English law

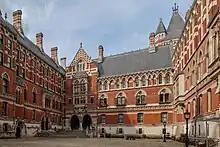
The Royal Courts of Justice is on the Strand in London. Together with its adjacent Thomas More Building and its outpost Rolls Building on Fetter Lane, it is the main seat of the High Court of Justice and the ordinary seat of the Court of Appeal.

English law is the common law legal system of England and Wales, comprising mainly criminal law and civil law, each branch having its own courts and procedures. The judiciary is independent, and legal principles like fairness, equality before the law, and the right to a fair trial are foundational to the system.